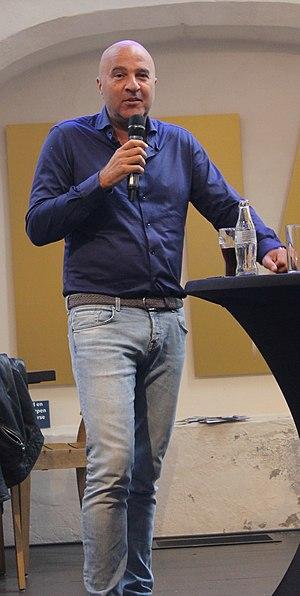
La Mocro Maffia — dite aussi Mocro-oorlog ou Mocro War — est l'appellation générale donnée aux organisations criminelles marocaines de la mafia spécialisées dans le trafic de cocaïne et de drogue de synthèse basé aux Pays-Bas et en Belgique.
John van den Heuvel, né le 26 décembre 1962 à Amsterdam, est un journaliste néerlandais des affaires criminelles travaillant sur la chaîne de télévision publique RTL Boulevard.